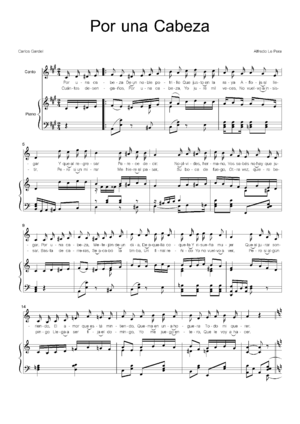
Por una cabeza est une célèbre chanson d'amour et tango argentin emblématique, composé en 1935 par Carlos Gardel, avec des paroles d'Alfredo Le Pera, pour la musique du film musical Tango Bar de John Reinhardt.
Carlos Gardel, né Charles Romuald Gardès à Toulouse en France le 11 décembre 1890 ou à Tacuarembó et mort le 24 juin 1935 dans un accident d'avion près de Medellin en Colombie, est un chanteur-compositeur de tango, et un acteur. Il est considéré comme la figure la plus importante du tango de la première moitié du XXᵉ siècle. Son œuvre et sa voix sont classées Mémoire du monde de l'UNESCO depuis 2003.